Boone, North Carolina

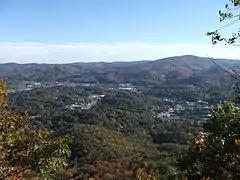
Boone as seen from Howard Knob

Boone took its name from the famous pioneer and explorer Daniel Boone, who on several occasions camped at a site generally agreed to be within the present city limits. Daniel's nephews, Jesse and Jonathan (sons of brother Israel Boone), were members of the town's first church, Three Forks Baptist, still in existence today.